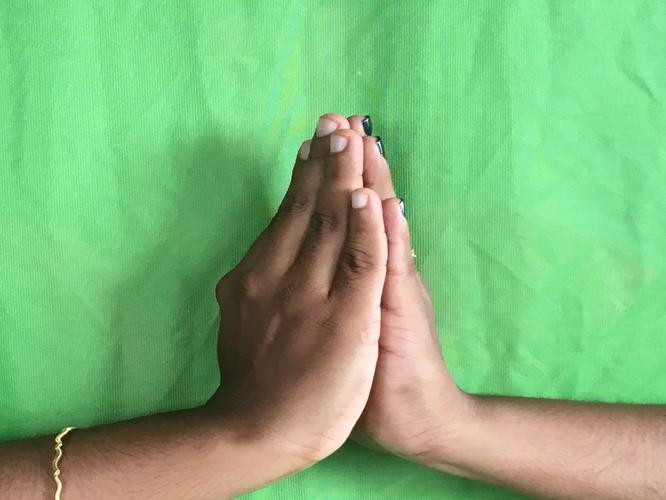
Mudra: Anjali
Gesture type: double_hand